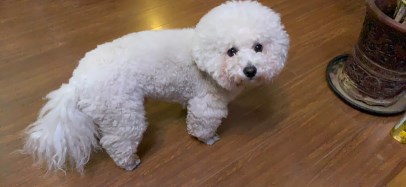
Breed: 3083-n000117-Bichon_Frise